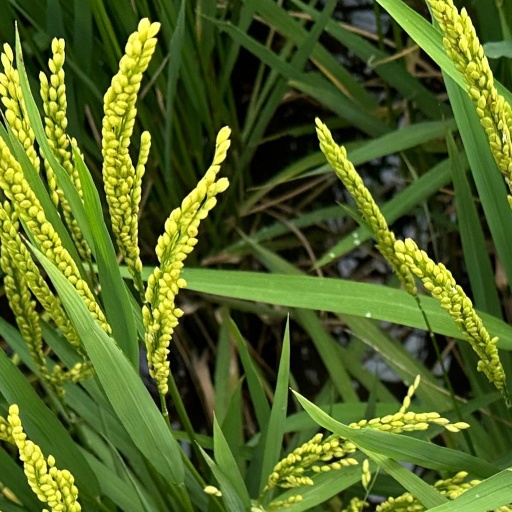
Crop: rice